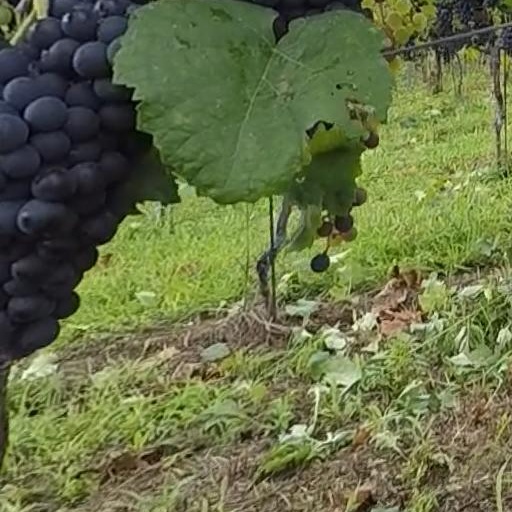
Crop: grape